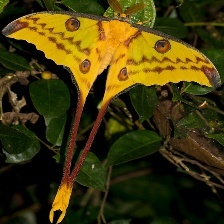
Species: COMET MOTH